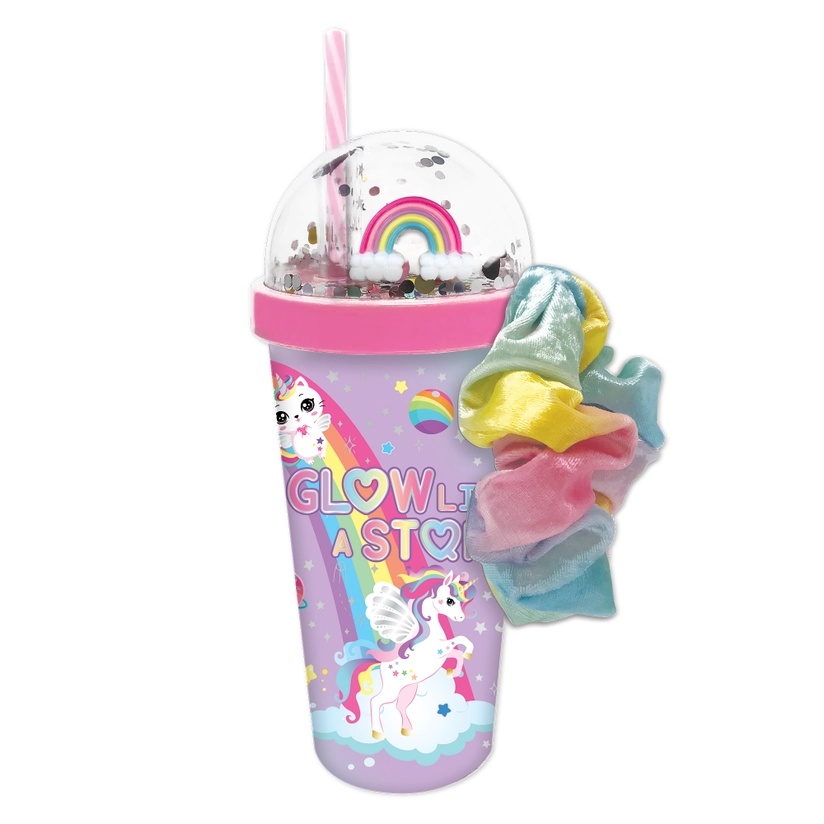
GLOW N THE DARK CUP OF FUN
Have fun staying hydrated with our trendy style cup. This accessorized cup has a clear dome with pom poms inside. The cup comes with tattoos to make your day enjoyable. Contains: 1 Pom pom cool tumbler (BPA free, 15.2 FL OZ/450ML) 1 Sheet of glow in the dark nail and finger tattoos 1 straw with topper
Brand: HOT FOCUS
Category: Toys & Games > Toys > Pretend Play